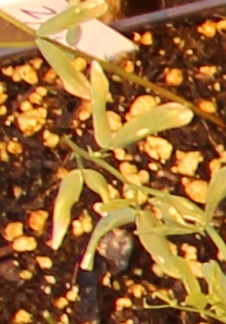
Label: Lentil